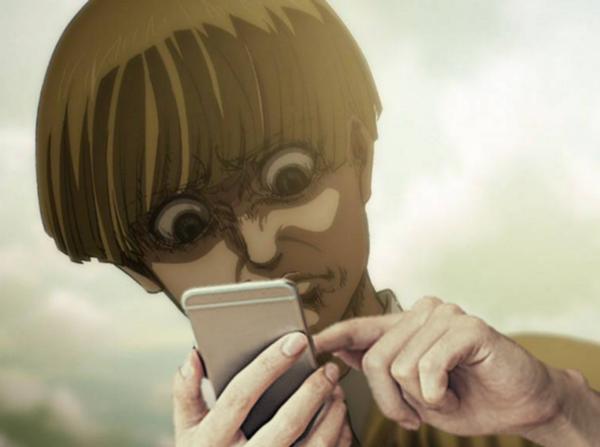
回答: 巨人倒し方検索